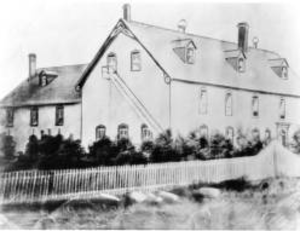
Battleford est une ville de la Saskatchewan au Canada située près de la rivière Saskatchewan Nord. Le recensement de 2006 y dénombre 3 685 habitants. L'économie locale est principalement tournée vers l'agriculture.